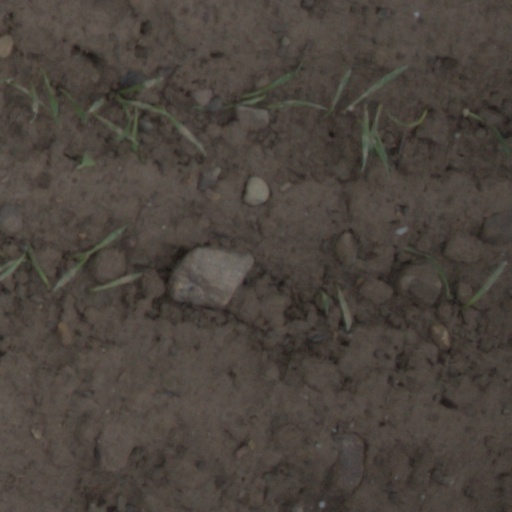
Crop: wheat